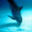
Label: dolphin